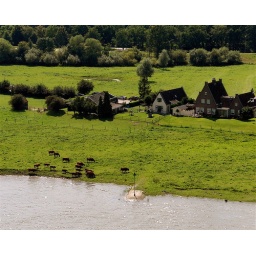
As seen from the tower of Lebuinus church in Deventer